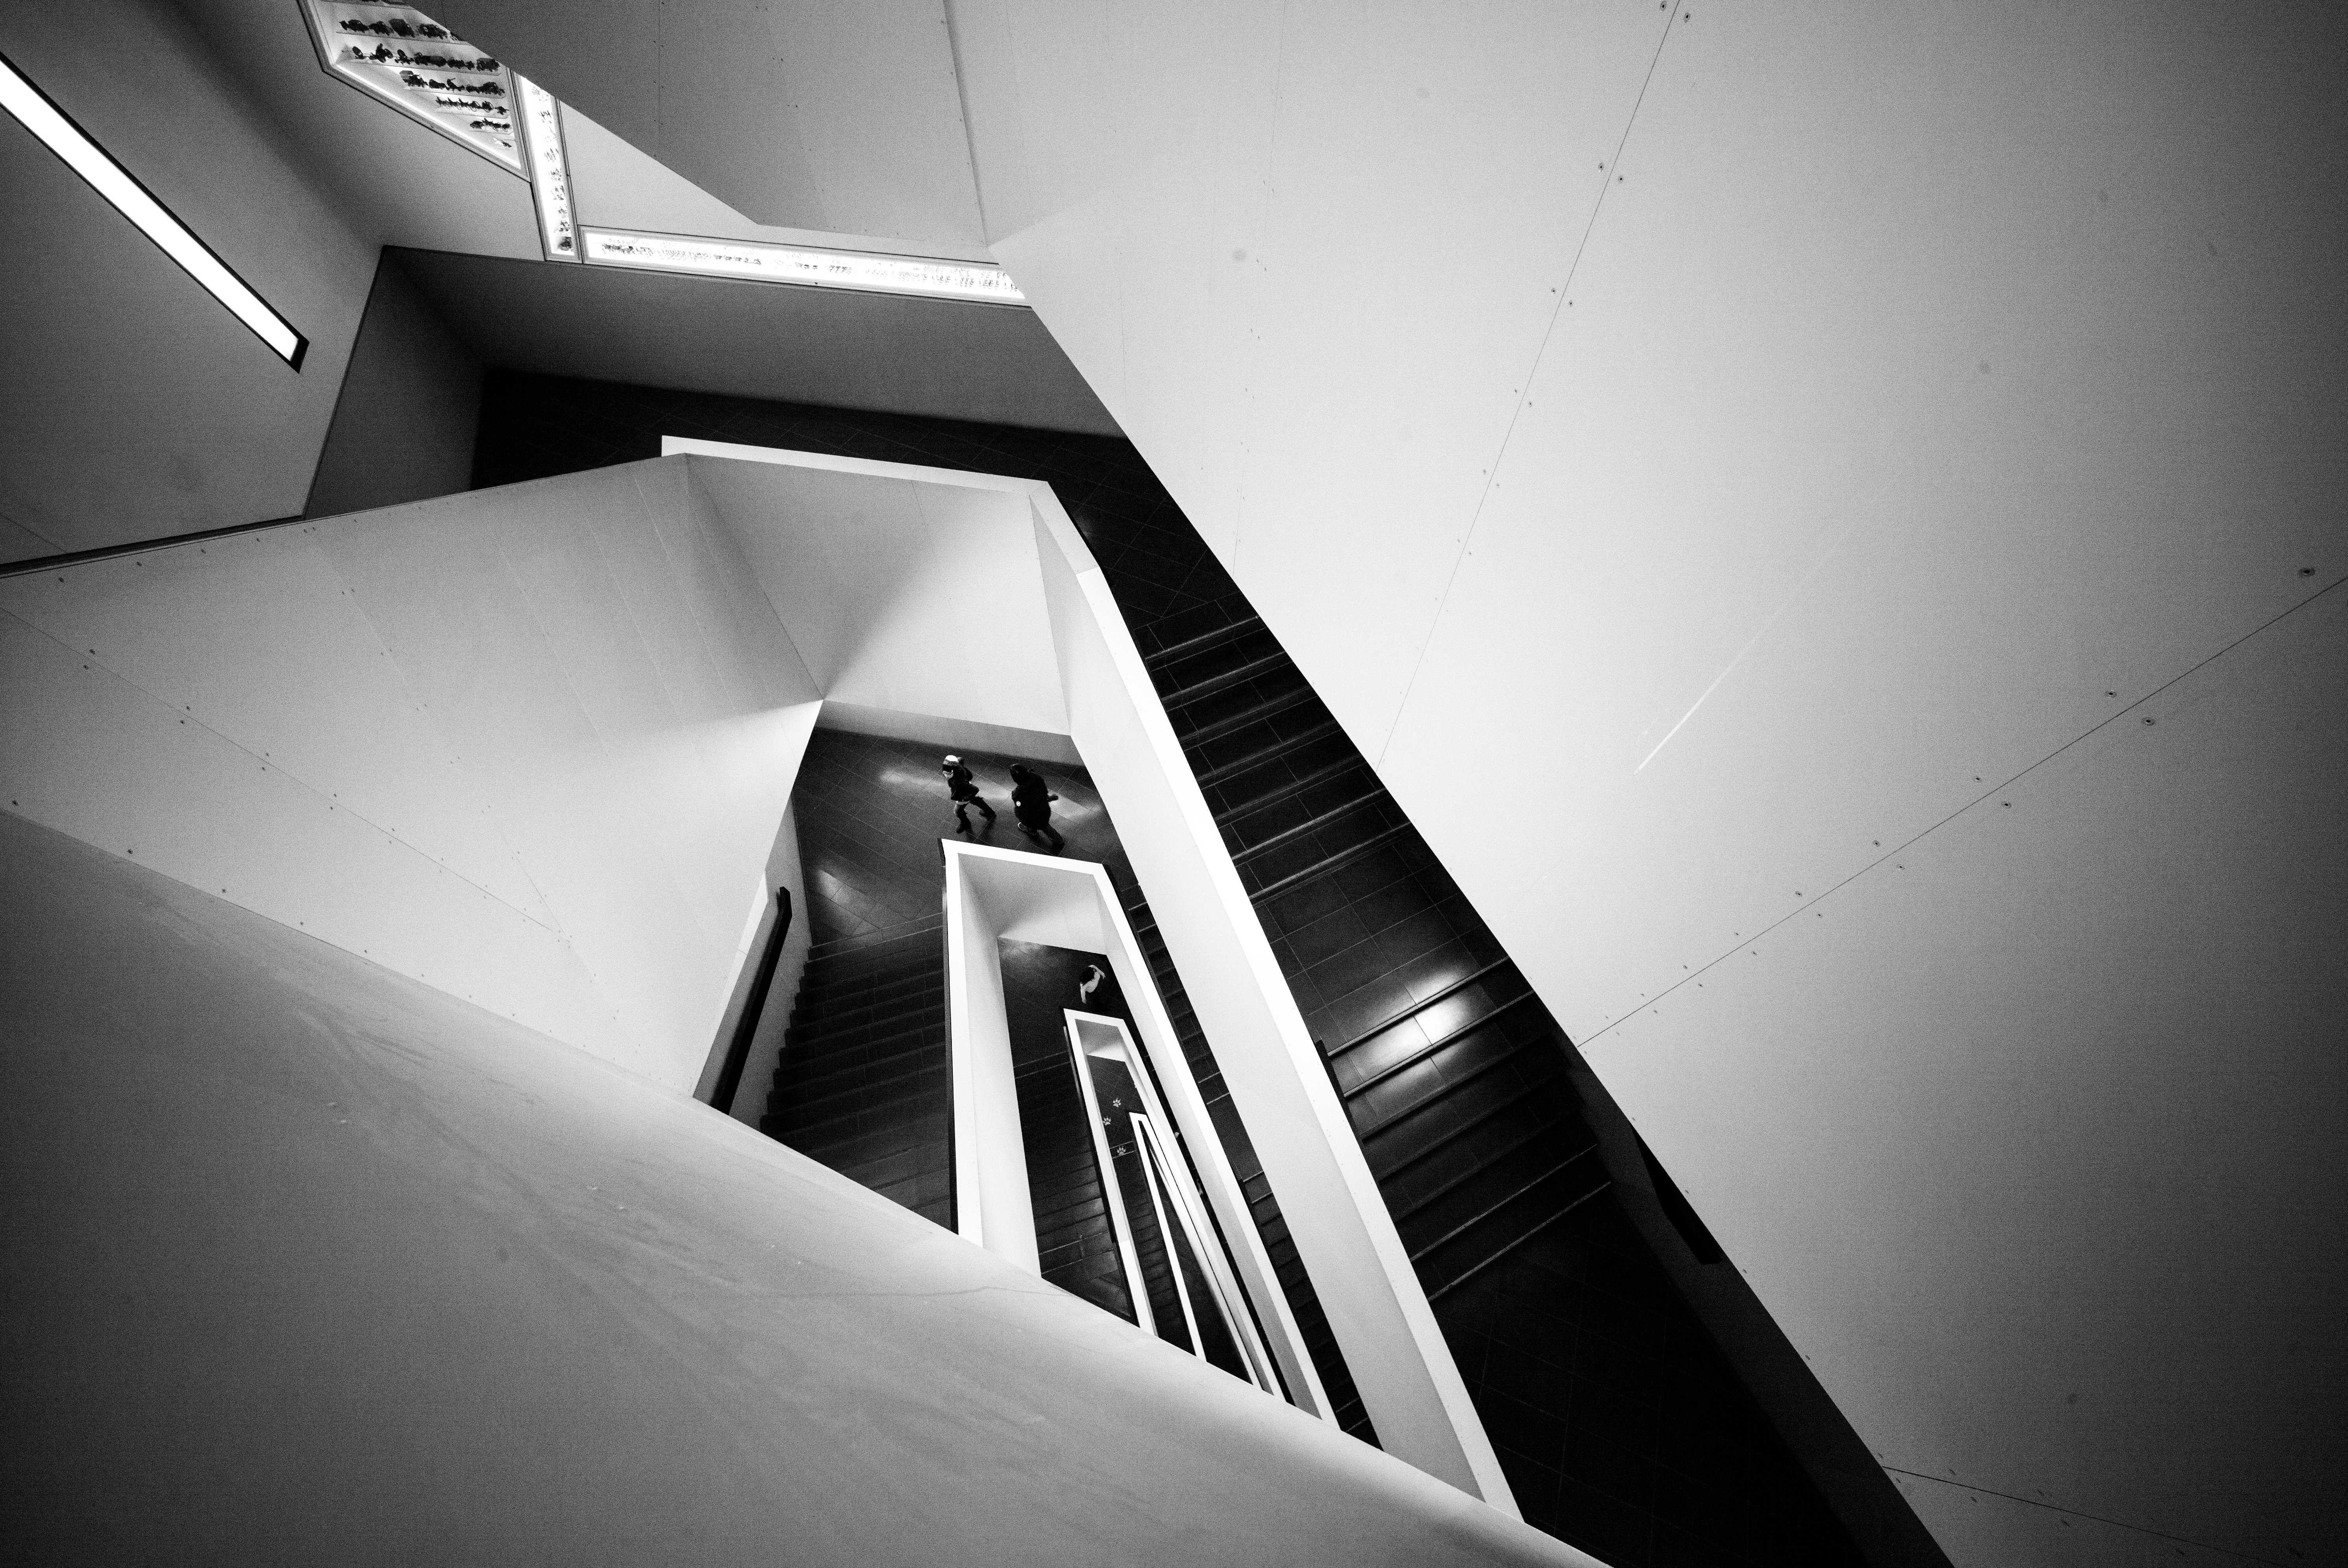
light, black and white, architecture, white, photography, line, color, darkness, black, monochrome, design, symmetry, shape, monochrome photography